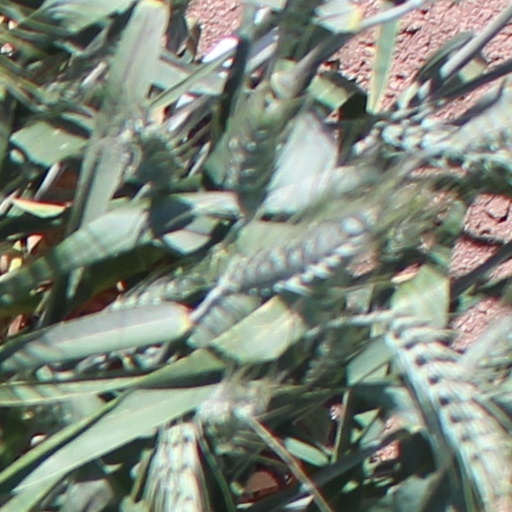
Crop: wheat